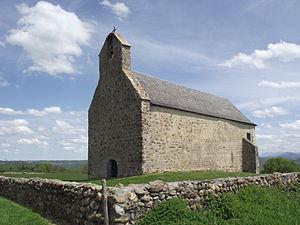
Chapelle de Roumé (Cieutat, Hautes-Pyrénées, France)
Cieutat est une commune française située dans le département des Hautes-Pyrénées, en région Occitanie.